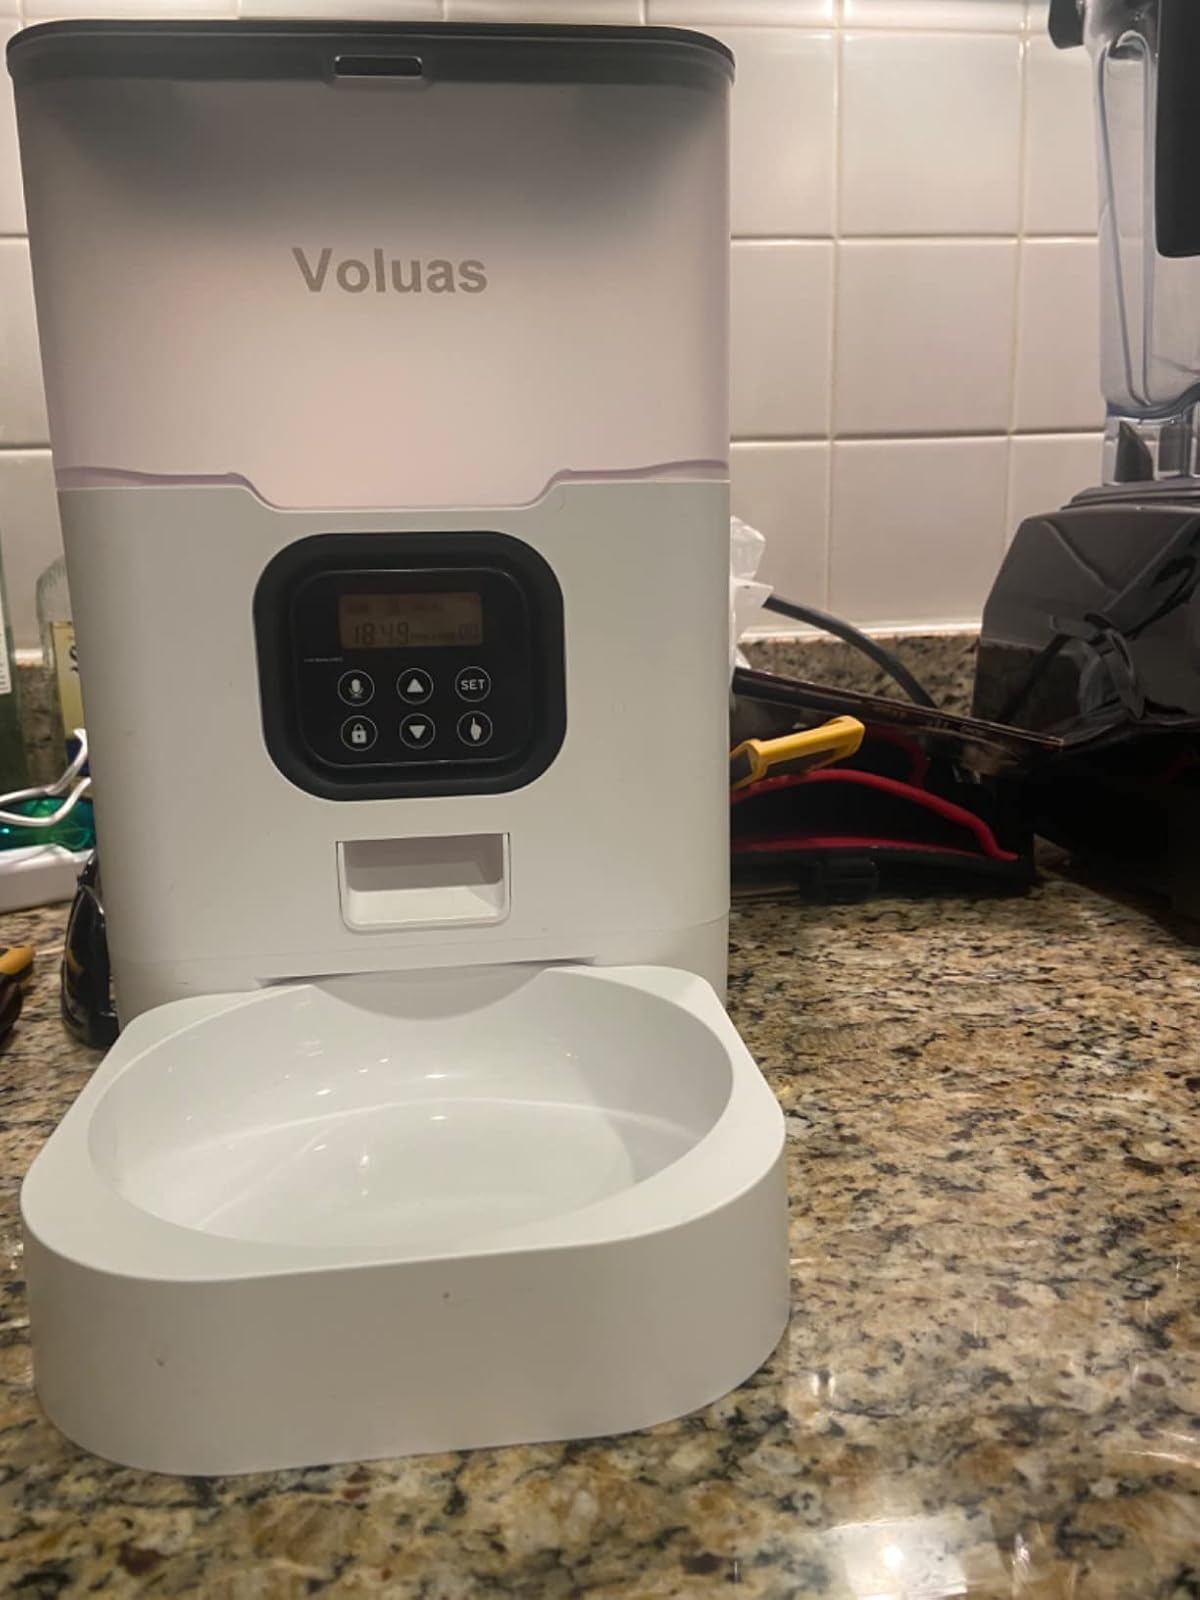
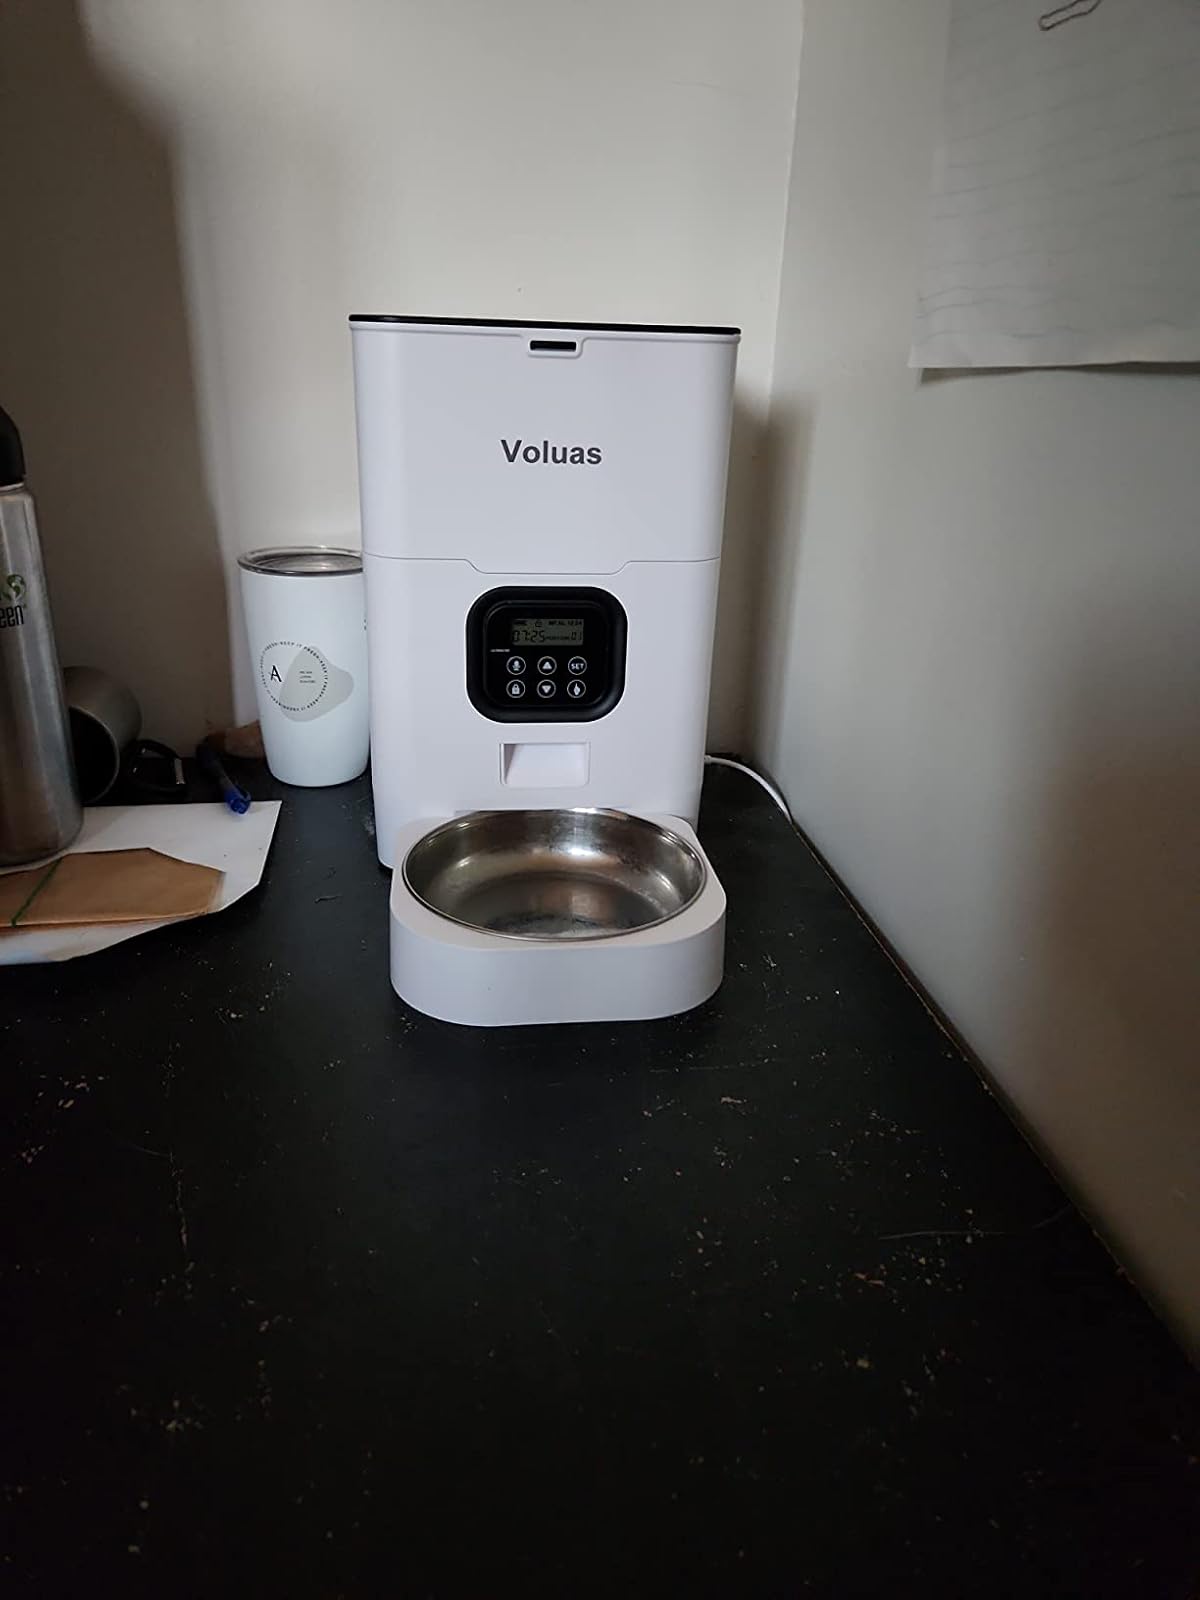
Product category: items_feeder
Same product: no